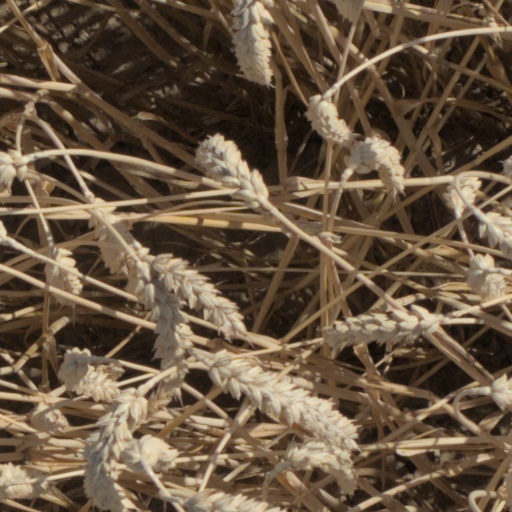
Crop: wheat